Islam in Mozambique

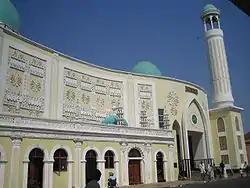
A mosque in Mozambique

Islam faced challenges in Mozambique during the colonial era. Since the "Estado Novo" period (1926–1974), Roman Catholicism has become the dominant religion following a formal alliance (Concordat) between the Church and the government. Only with the start of the War of Liberation did the state lower its opposition to Islam and try to accommodate the religion, in order to avoid an alliance between Muslims and the dissident liberation movement.